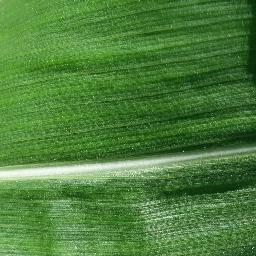
Label: Corn___healthy